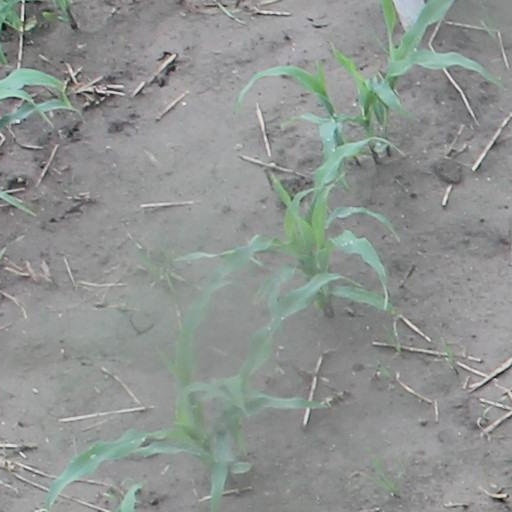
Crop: maize; corn